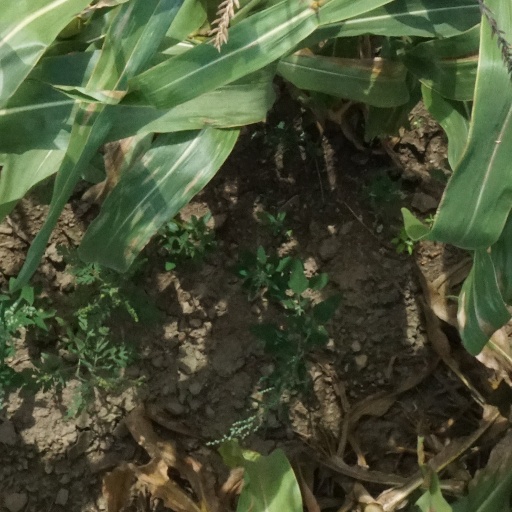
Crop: maize; corn